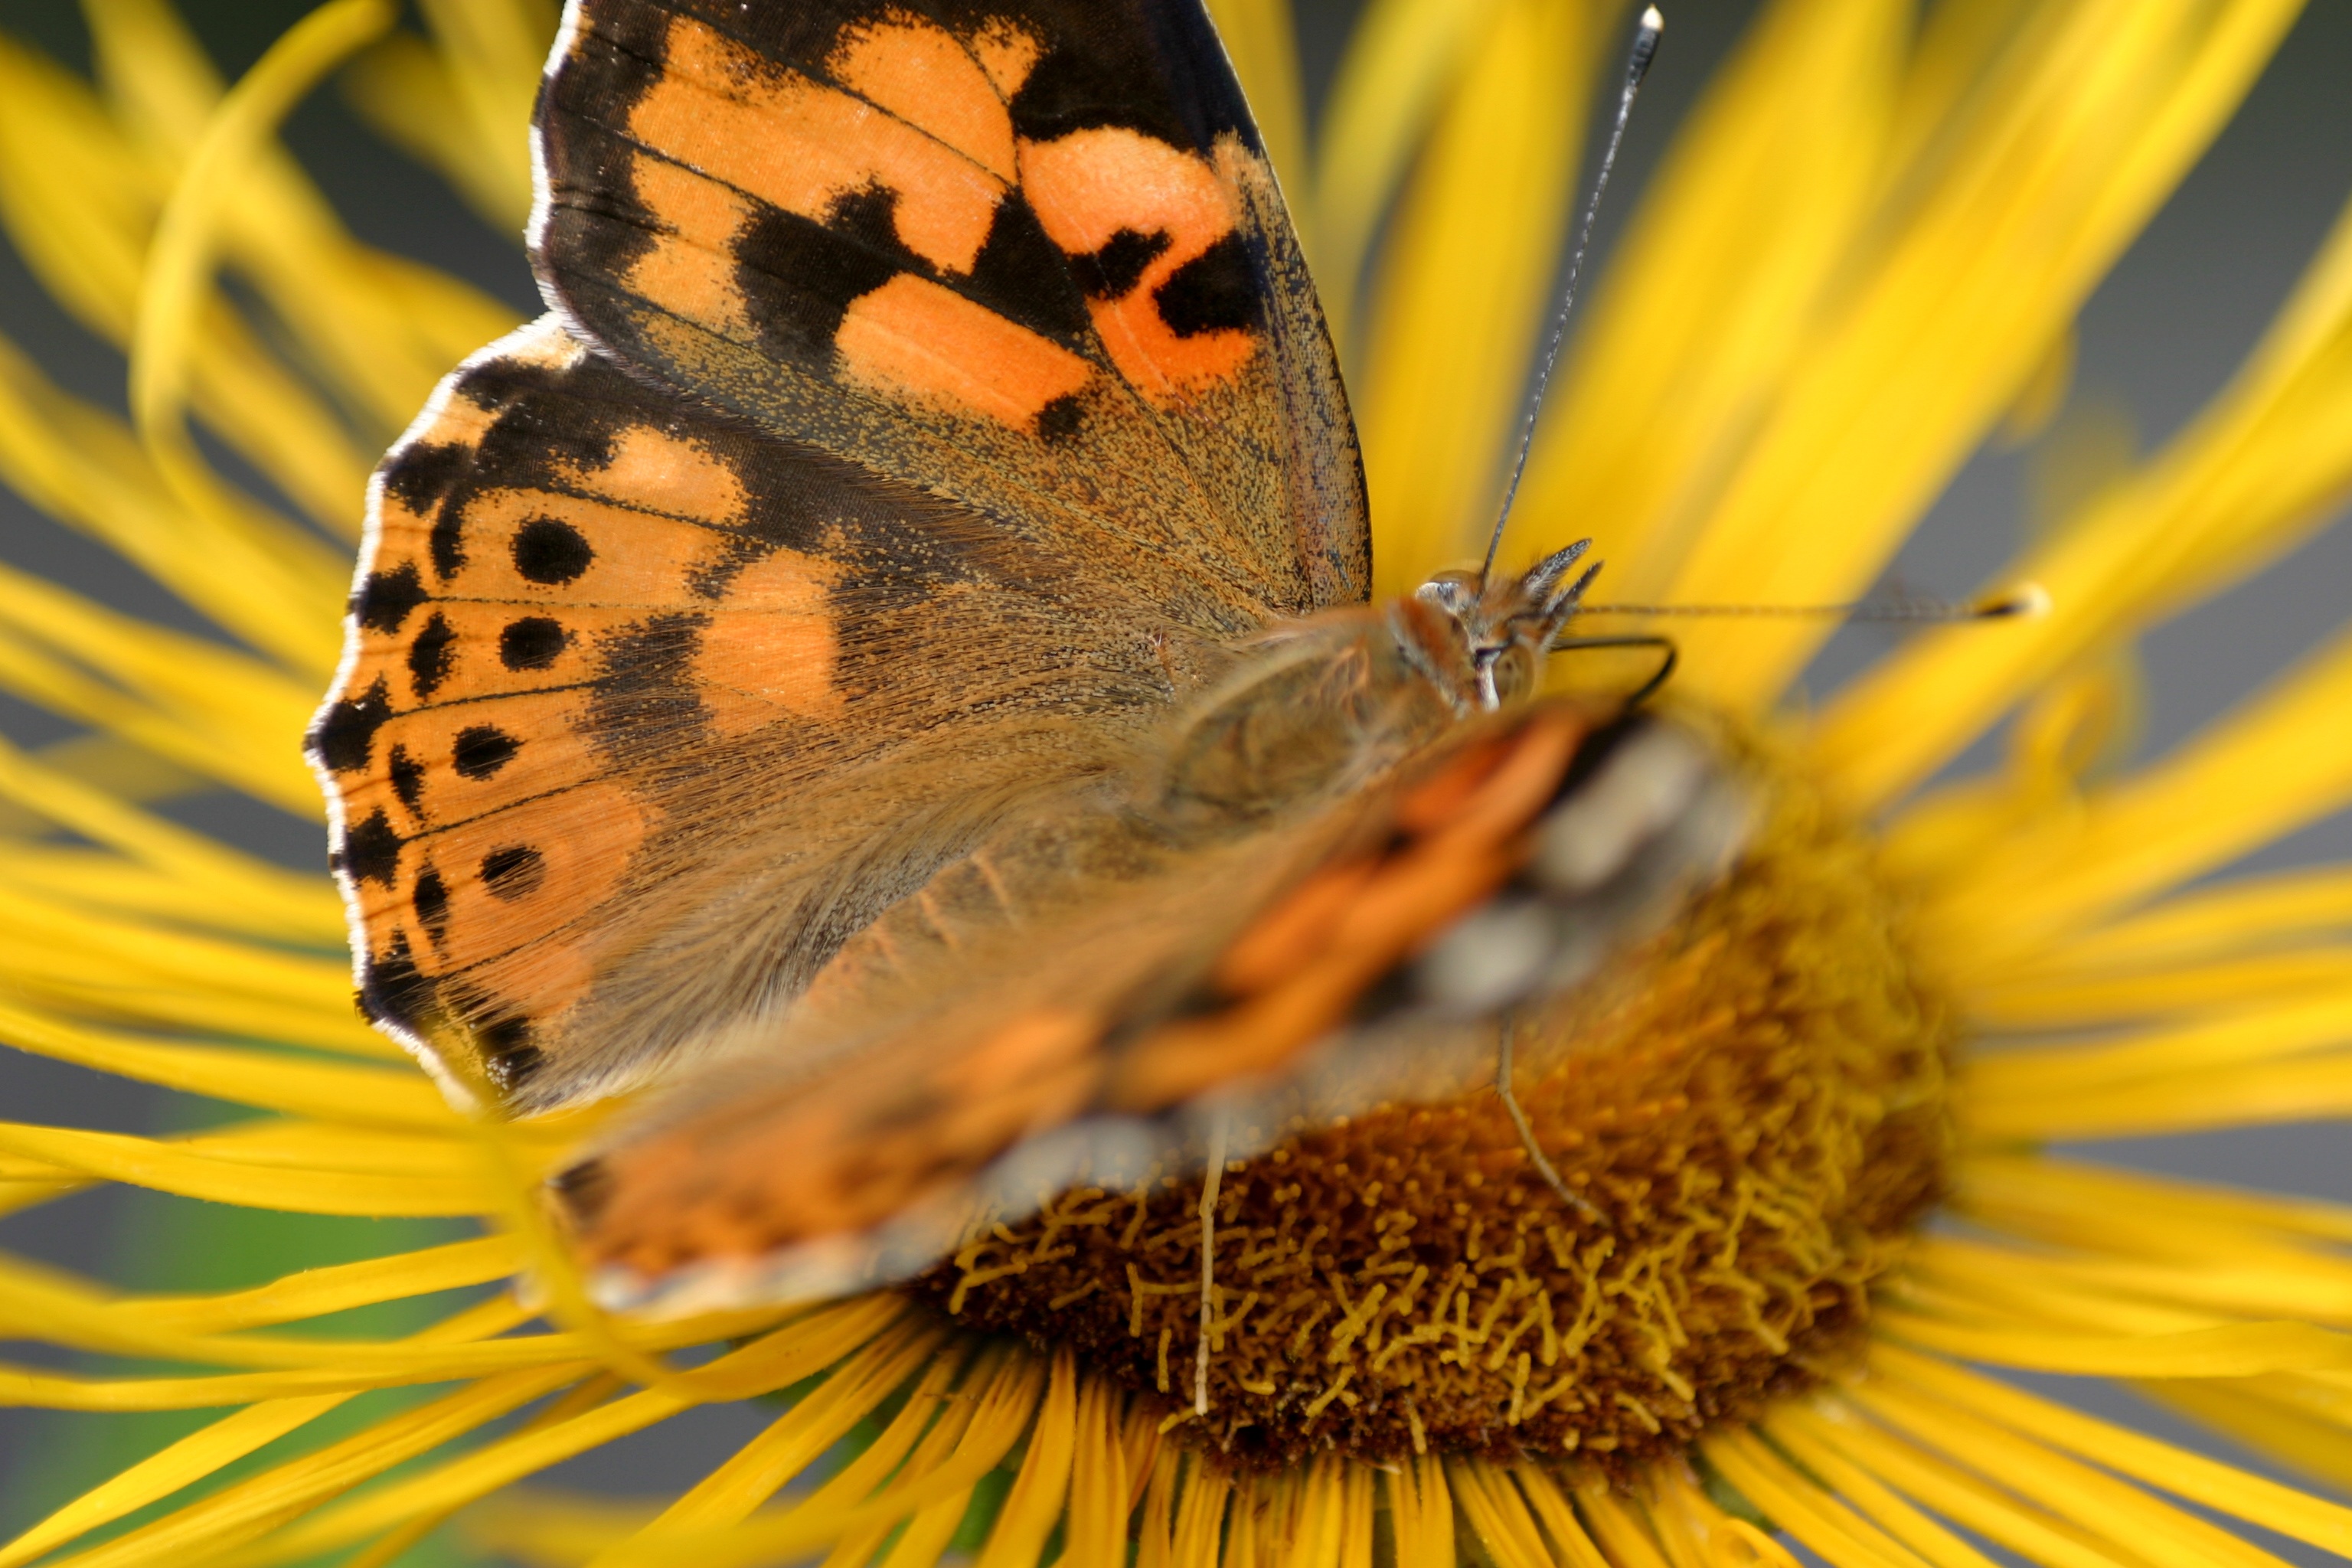
photography, flower, insect, butterfly, yellow, fauna, invertebrate, close up, nectar, groningen, macro photography, pollinator, jo boonstra, moths and butterflies, lycaenid, colias